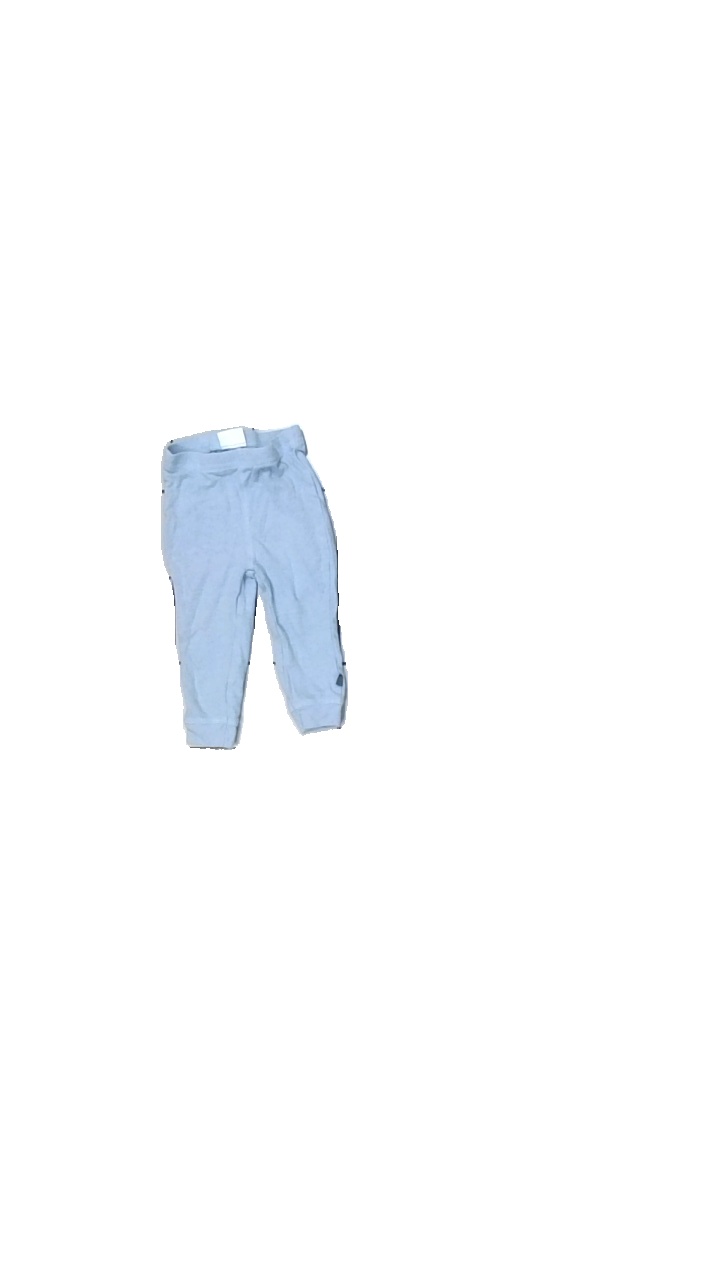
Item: Trousers (Children)
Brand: Friemds
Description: blå byxor, lätt noppriga
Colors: Blue
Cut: Regular
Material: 100% cotton
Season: All
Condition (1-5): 4
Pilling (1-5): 4
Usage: Reuse
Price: <50